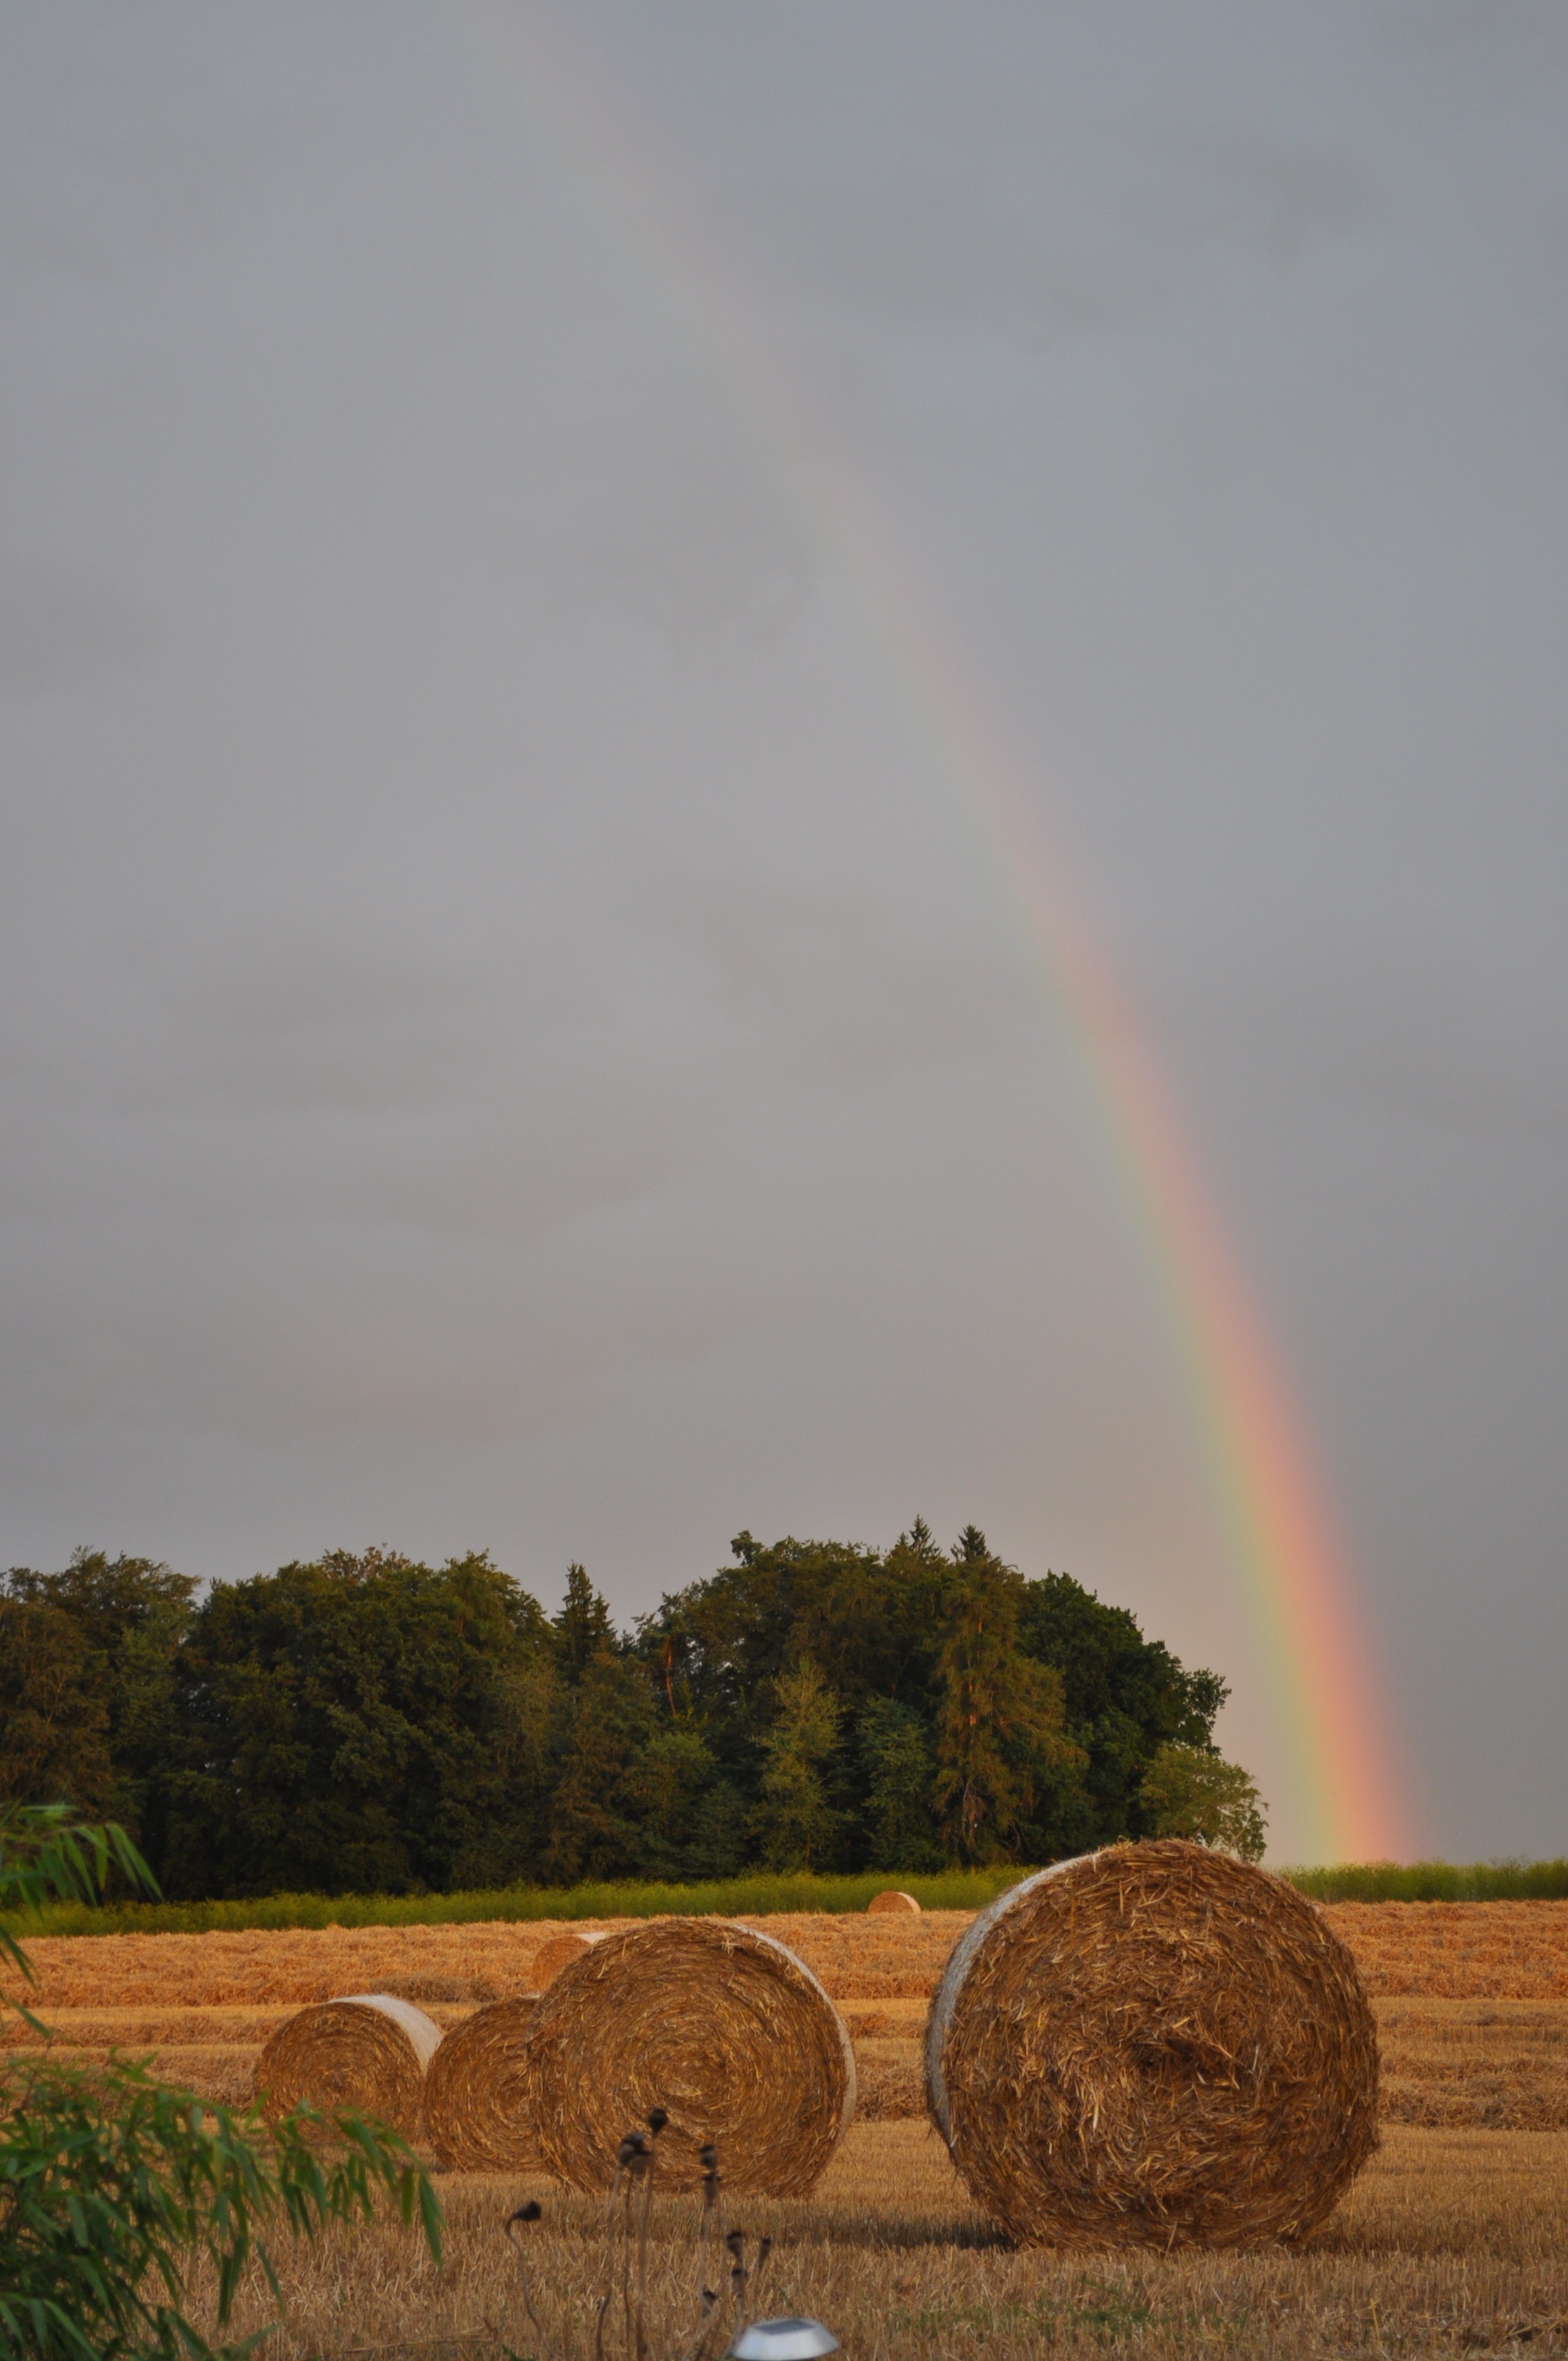
landscape, grass, cloud, sky, hay, bale, field, meadow, sunlight, hill, summer, harvest, agriculture, stubble, rainbow, straw, cereals, stro, hay bales, straw bales, rural area, harvest time, meteorological phenomenon, atmospheric phenomenon, atmosphere of earth